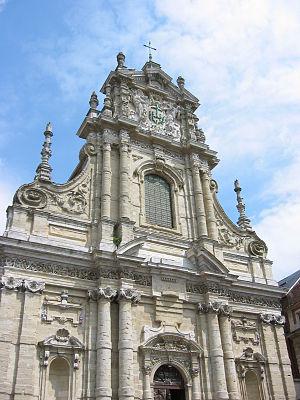
L’Église Saint-Michel de Louvain est une ancienne église jésuite de style baroque se trouvant sur la Naamsestraat, à Louvain. Construite de 1650 à 1671 cette église est aujourd'hui paroissiale.